Lasse Braun

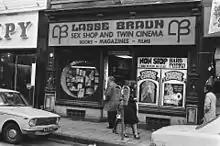
Lasse Braun Cinema in Amsterdam (1977)

After his "French Blue" had been shown at the Amsterdam cinema of "City 2" from June until December 1977, Braun was offered a five-year contract to extend its run along with "Sensations", but the Catholic Minister of Justice Dries van Agt terminated the public showing of pornographic movies by reintroducing an 1880 Law concerning fire hazard at public theatres that happened to contain more than fifty seats. Disillusioned, Braun decamped to Italy, where he made a number of softporn movies. Facing several lawsuits on charges of obscenity, Braun countered by arguing that recording the licit act of consensual sex on film could not be condemned as illicit. His only known son, Axel Braun, continued the family trade in the United States of America, after obtaining a doctorate in Psychology.